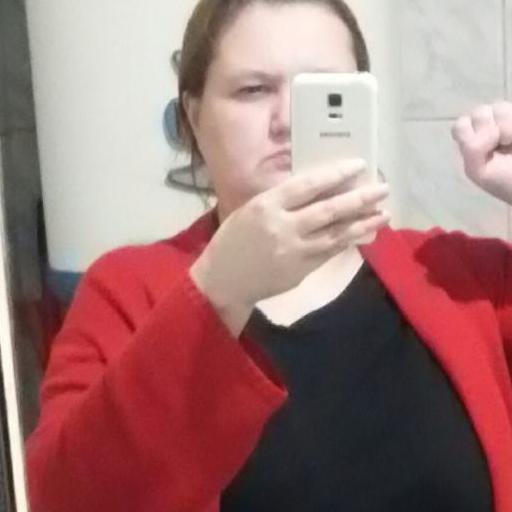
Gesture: no_gesture